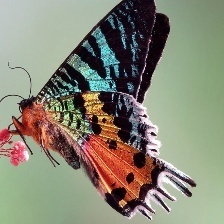
Species: MADAGASCAN SUNSET MOTH